County of East Frisia

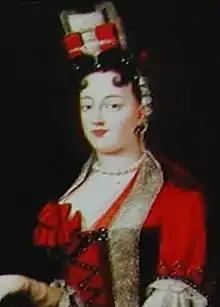
Christine Charlotte, Regent of East Frisia (1665–1690)

The money that had been earned by plundering churches and monasteries enabled Enno II to start a renewed military campaign in the north. The lordships of Esens, Stedesdorf and Wittmund were still not part of East Frisia and the local ruler, Balthasar, resisted the East Frisian counts. In 1530 the entire Harlingerland was occupied and Balthasar fled to his sister Onna of Esens in Rietberg. From here he left for the court of Duke Charles II of Guelders. Balthasar gave his territory in Harlingerland in fief to Charles II after which he gained his support to reconquer the area from East Frisia. The conflict between East Frisia and Harlingerland thus became part of the broader conflict called the Guelders Wars. The battle of Jemgum in 1533 was lost for East Frisia and troops of Guelders burned down many East Frisian towns and villages. Enno II had no choice but to accept Balthasar's claims in Harlingerland and to acknowledge his defeat.